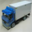
Label: truck